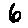
Label: 6